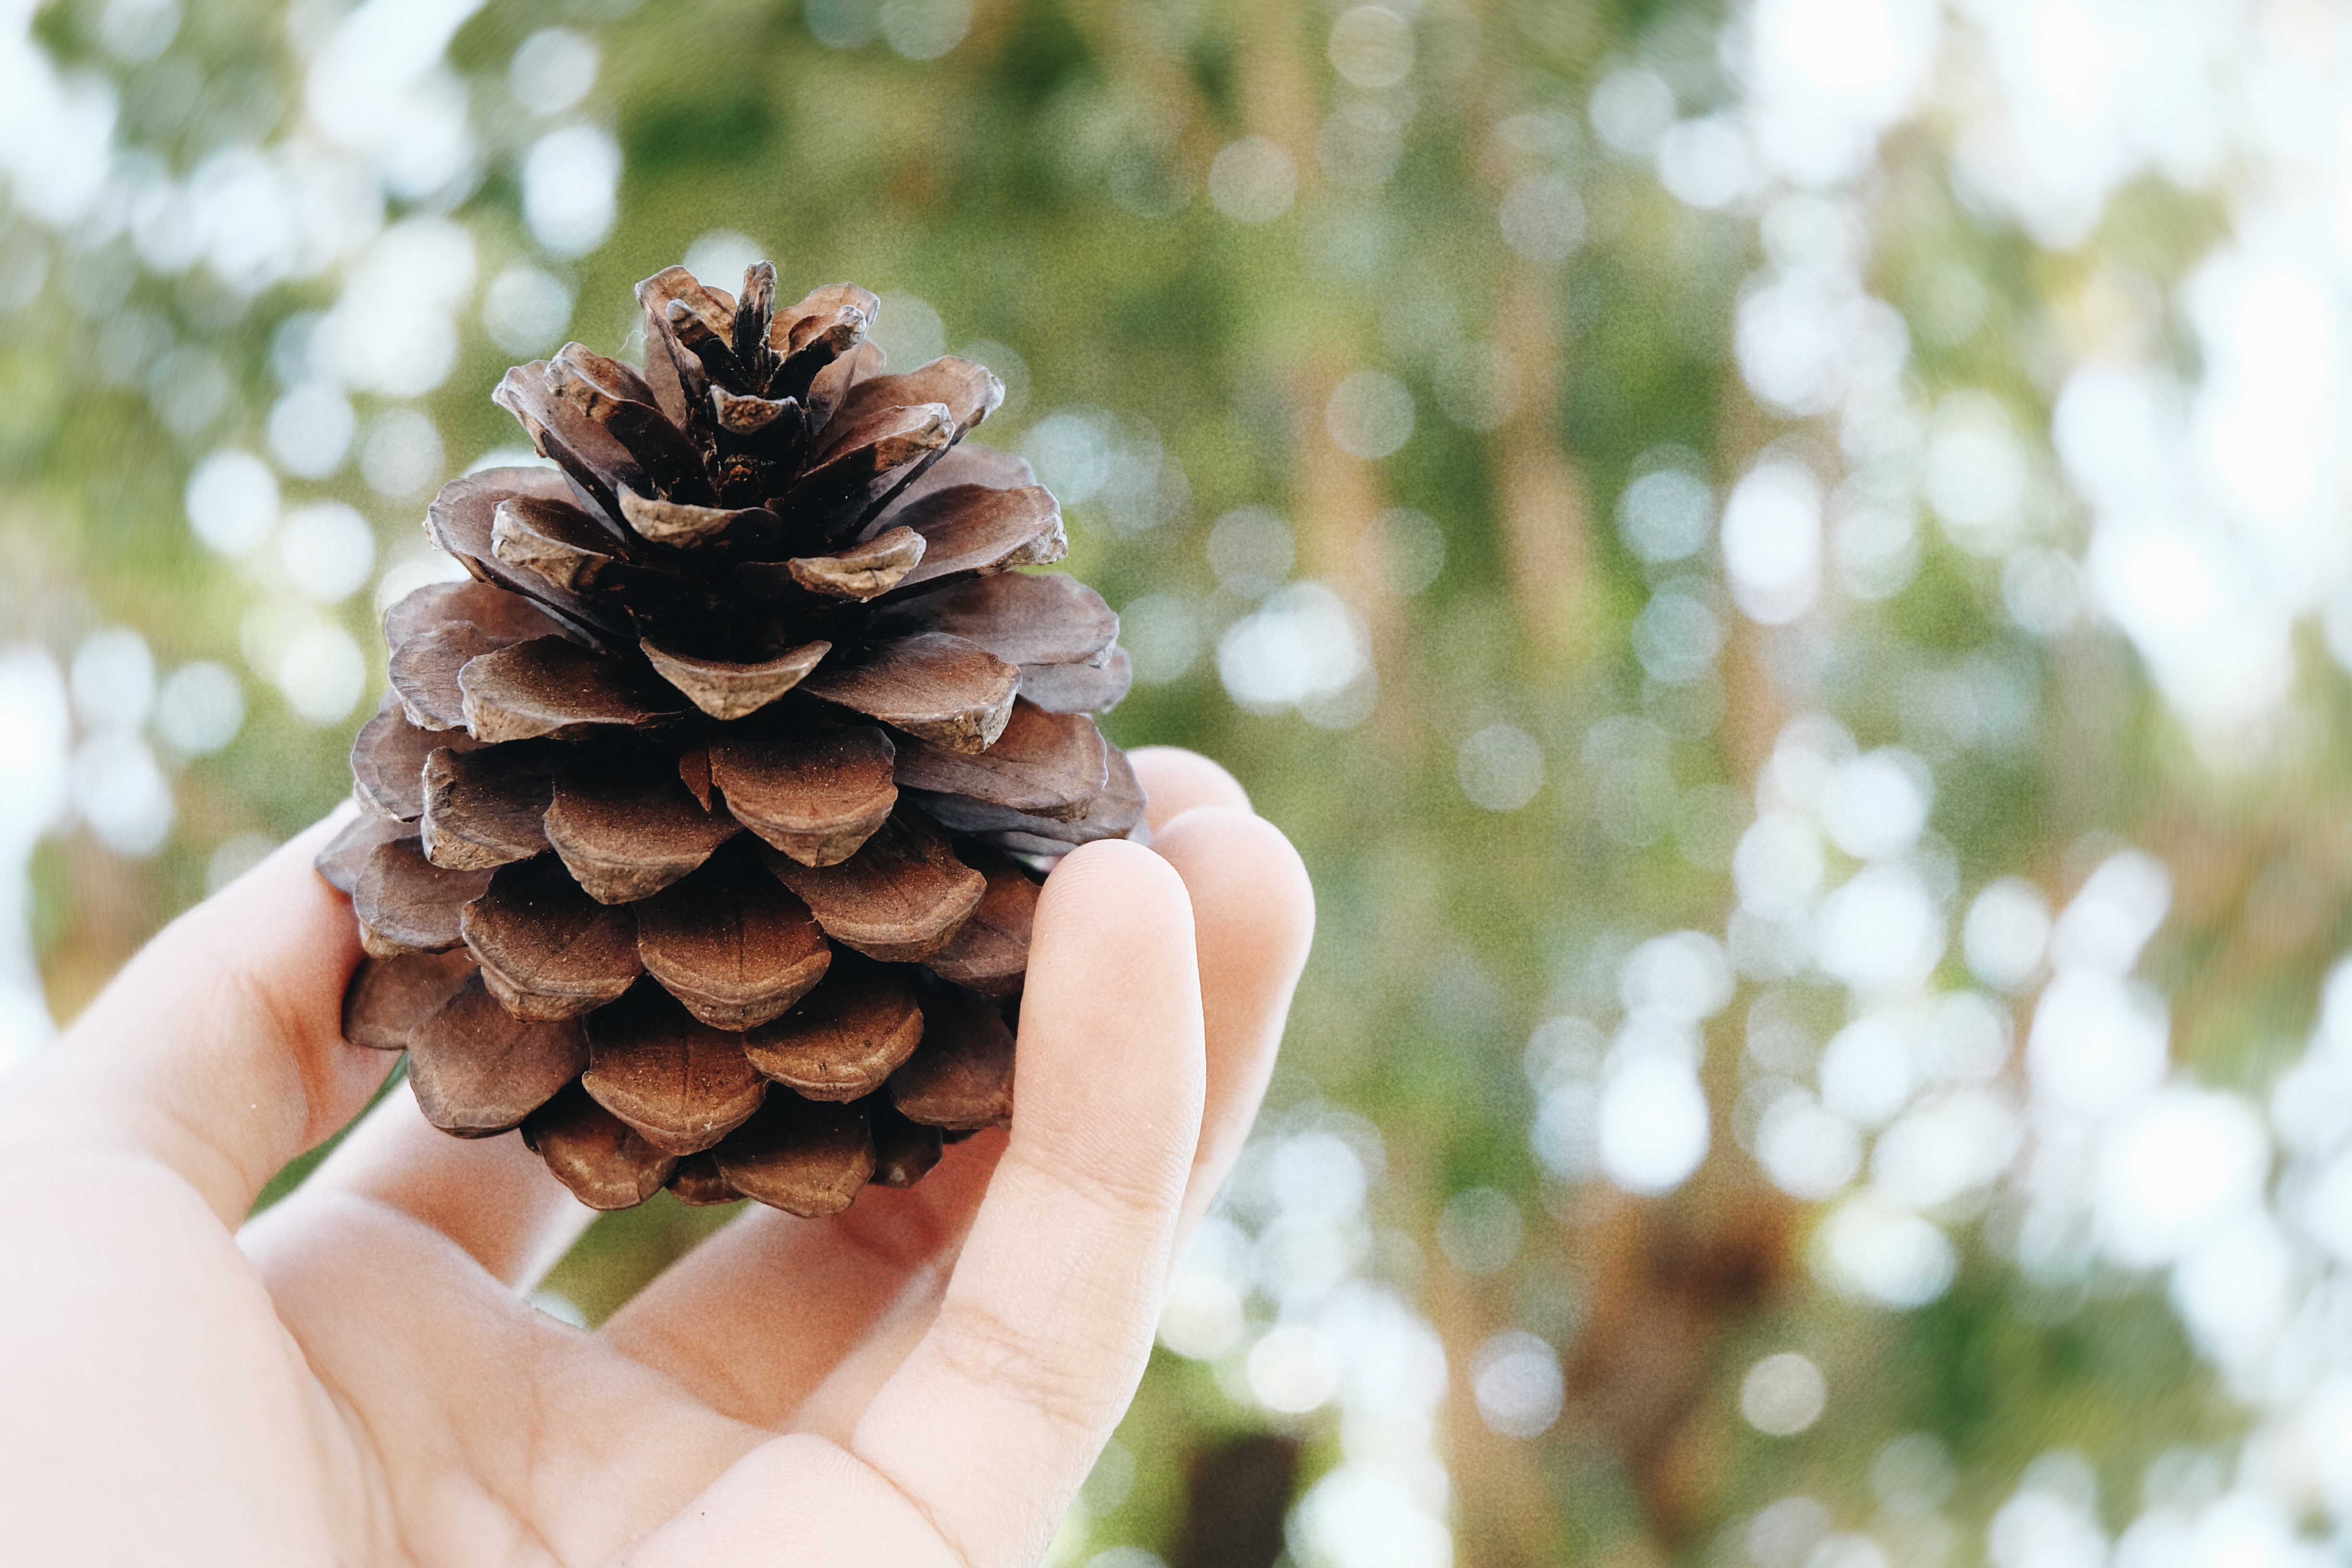
tree, branch, plant, leaf, flower, spring, autumn, botany, fir, flora, conifer, close up, macro photography, oyster mushroom, woody plant, land plant, conifer cone